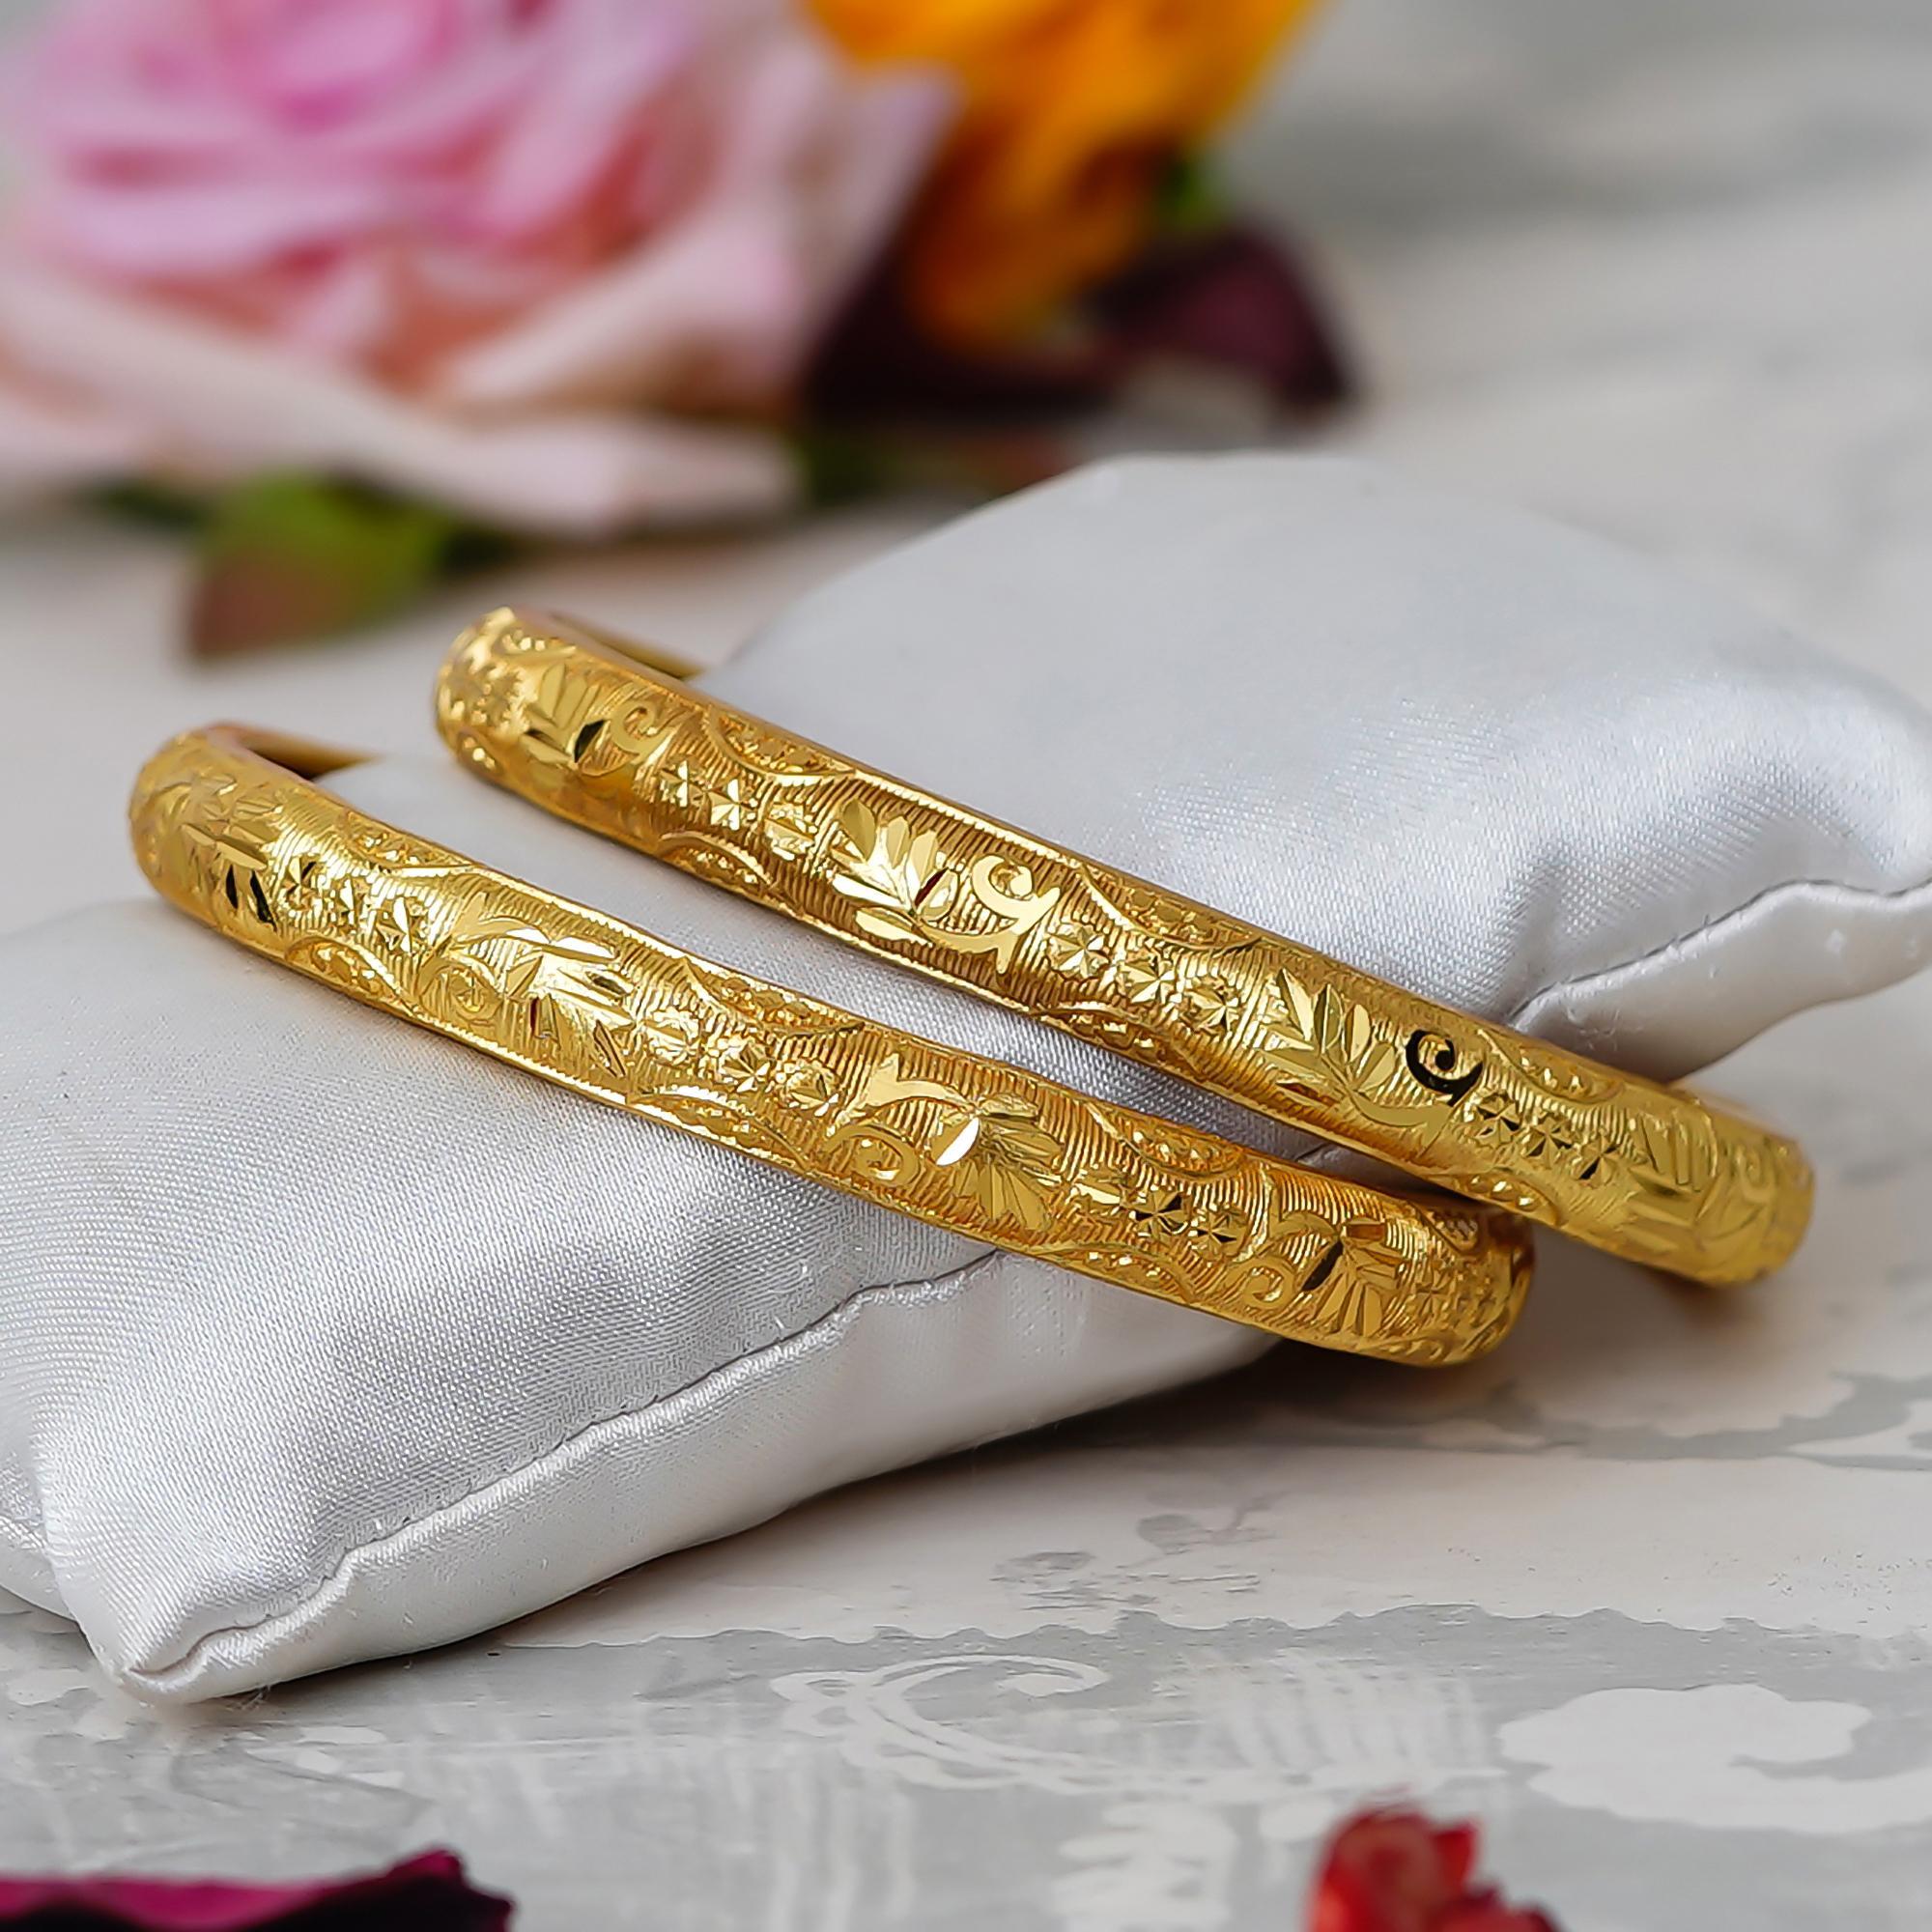
Joyeria Fashions Gold Plated Bangles Set (Pack of 2 Bangles)
Type: Bracelets & Bangles
Brand: Joyeria Fashions
Price: Rs. 295
Joyeria Fashions presents you long-lasting and ever-shining bangles, Get the beautiful ethnic look with these classic designer bangles, which are durable and does not get black easily even when worn daily, makes it a perfect piece of jewellery that can be worn with your favorite outfit to give it an ultimate glow. Joyeria Fashions presents you long-lasting and ever-shining bangles, Get the beautiful ethnic look with these classic designer bangles, which are durable and does not get black easily even when worn daily, makes it a perfect piece of jewellery that can be worn with your favorite outfit to give it an ultimate glow.
Features: Elegant and Classic Design Gold Bangles for Girls and Women. Comes in Pack of ...........,Type : Set of ....... Bangles, Goldplated, Long Lasting Shining even with daily wear,Intricate design and detailed designing,Ideal to wear at all parties, weddings, goes well with ethnic dress, Perfect gift for your friend